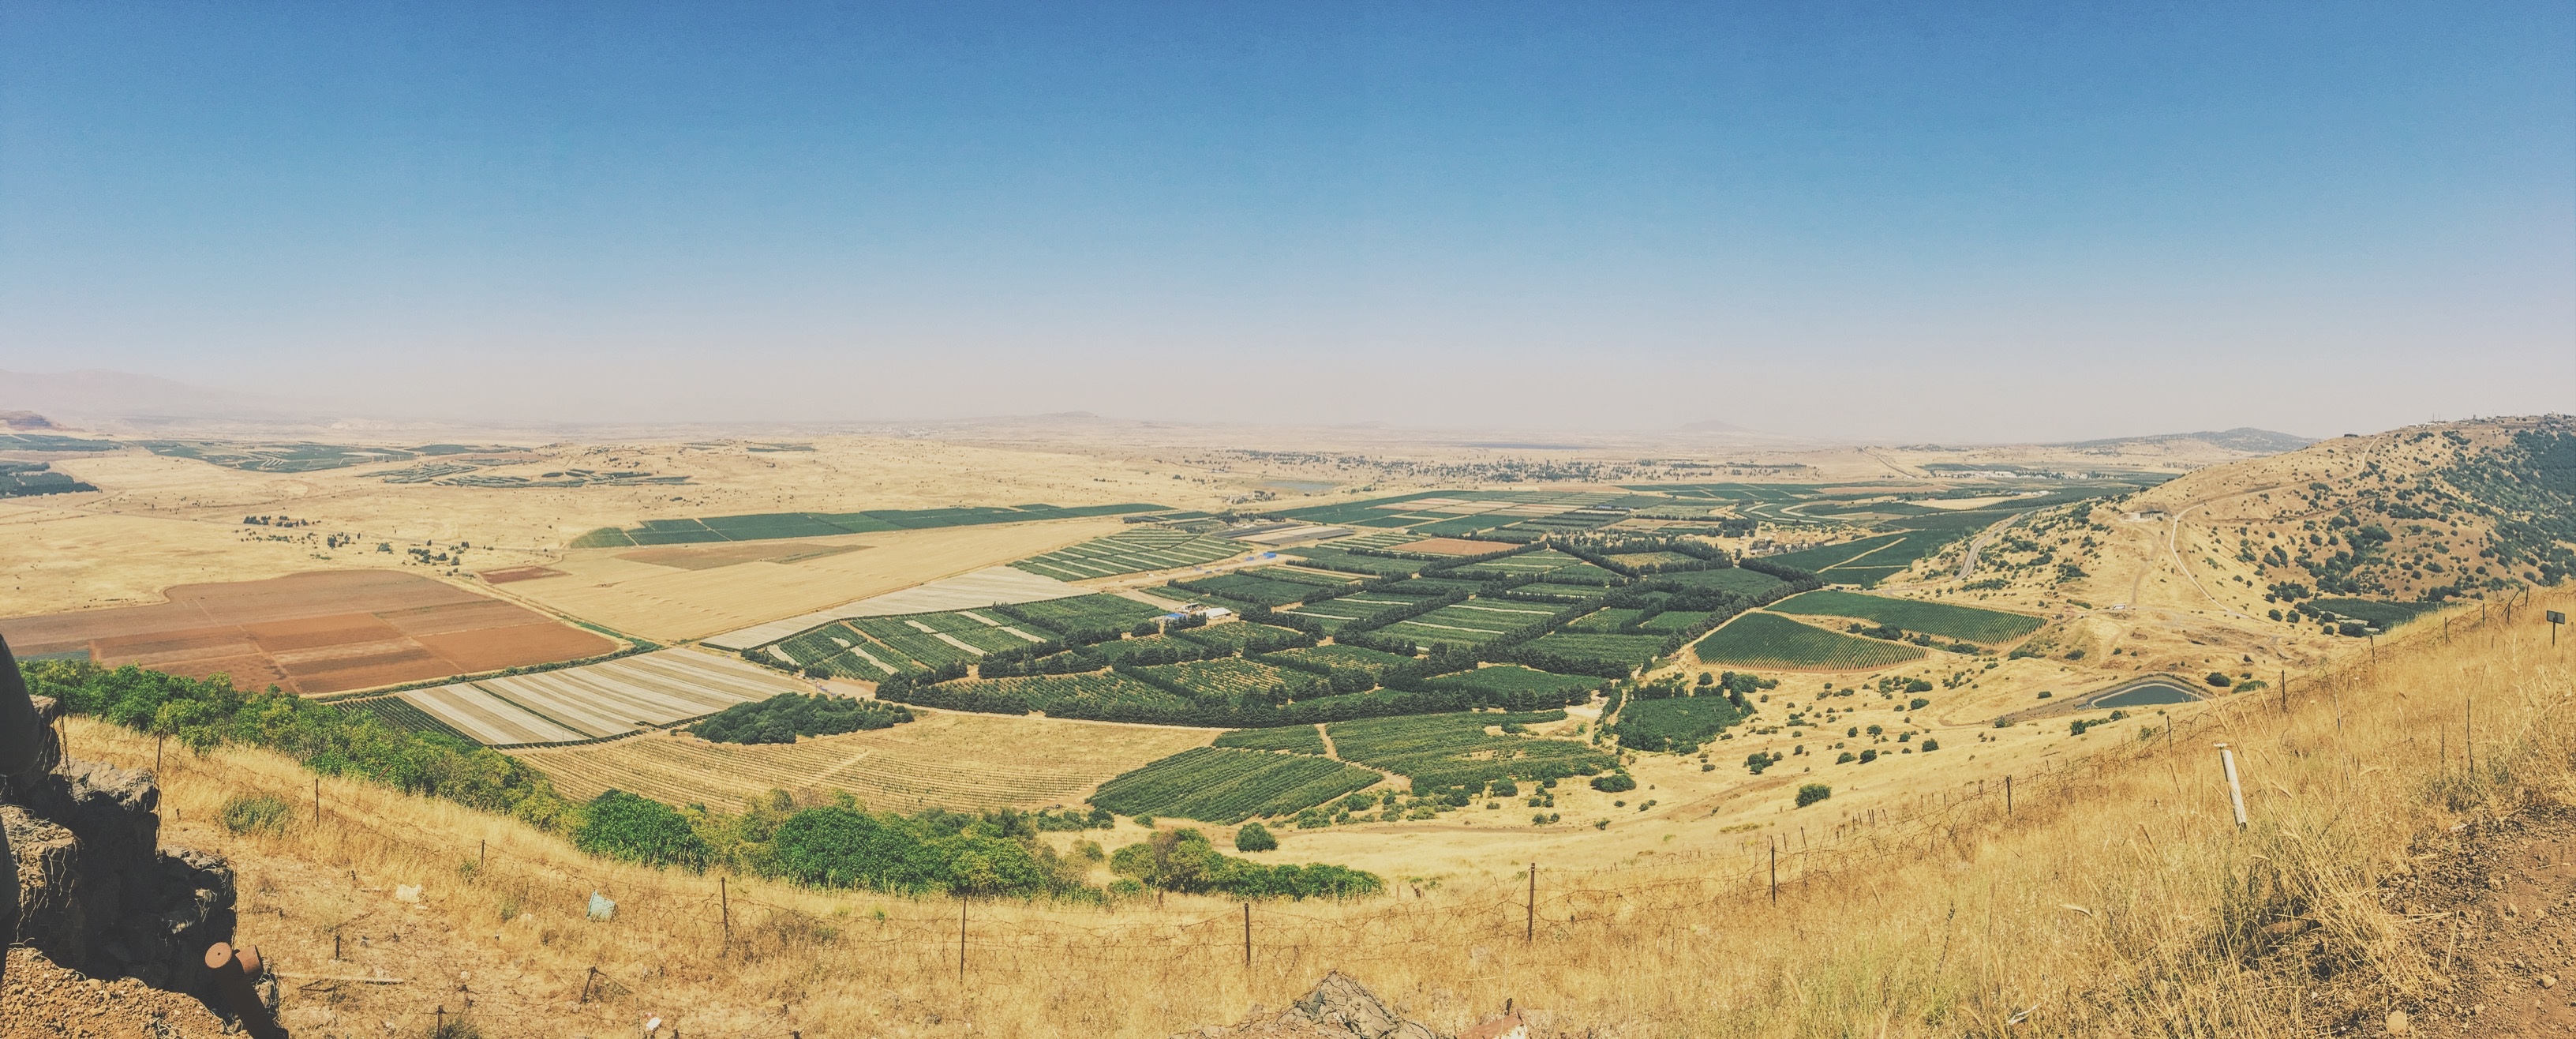
landscape, mountain, field, photography, prairie, hill, valley, panorama, soil, agriculture, plain, grassland, badlands, plateau, steppe, rural area, aerial photography, geographical feature, mountainous landforms